Camel wrestling

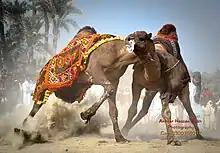

Due to the motivating factor of a nearby female camel, the events have historically been held during mating season. The camels fight by using their necks as leverage to force their opponent to fall down. A camel is declared the winner if his competitor falls to the ground or flees from the fight. Most fighting camels are bred in Iran or Afghanistan. A successful camel can be sold for over $20,000.